Yesterday and Today

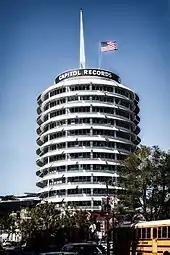
Capitol Records Building in Los Angeles (pictured in 2018). The company launched a nation-wide operation to recall all copies of the butcher sleeve.

Whitaker intended that "A Somnambulant Adventure" would be a triptych design across two panels of a 12-inch LP cover. Among various comments he later made on the subject, he said the panels would be the inner gatefold spread or, alternatively, the front and back cover. The butcher photo was to appear in the central portion of the triptych or on the back cover. He planned to reduce the image to just "two-and-a-quarter inches square" and set it in the middle of the panel; bejewelled silver halos would be added behind the band members' heads, and the remaining space would be designed as a Russian religious icon in colours of silver and gold. Whitaker said: "The meat is meant to represent the fans, and the false teeth and the false eyes is the falseness of representing a god-like image as a golden calf."